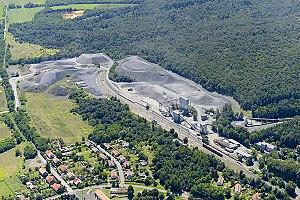
Uzsa est un village et une commune du comitat de Veszprém en Hongrie.